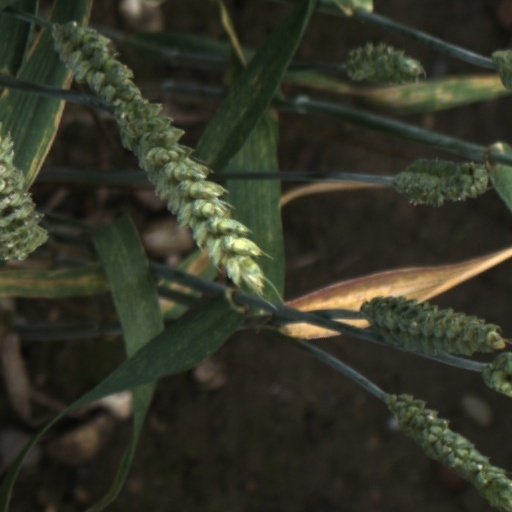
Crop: wheat